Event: Nepal Earthquake
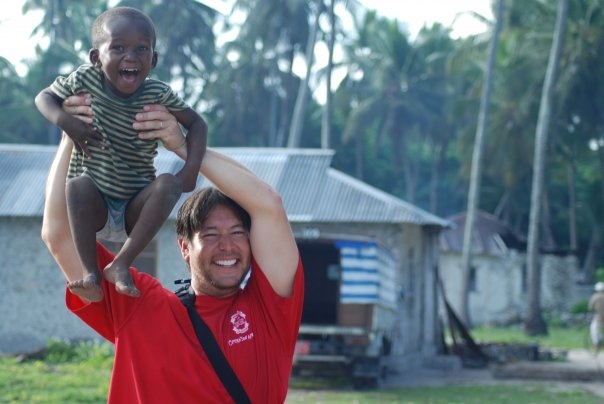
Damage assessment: no_damage